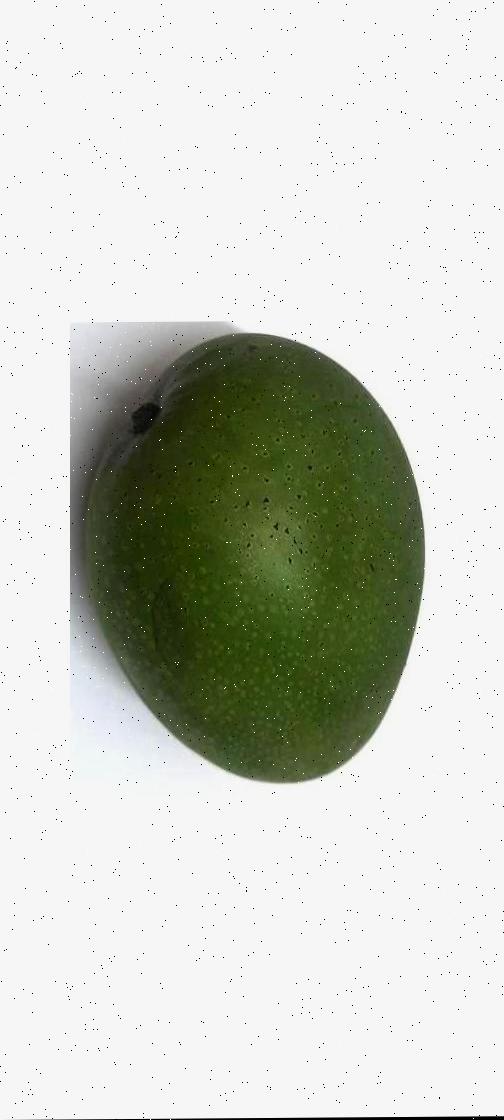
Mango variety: Ashshina Zhinuk